Stuart Highway

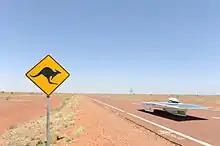
Solar car "Tokai Challenger" during the 2009 World Solar Challenge

Stuart Highway passes through the Far North region to Port Augusta. The highway passes through the Woomera Prohibited Area where travellers may not leave the road. The highway continues south-east towards Adelaide.